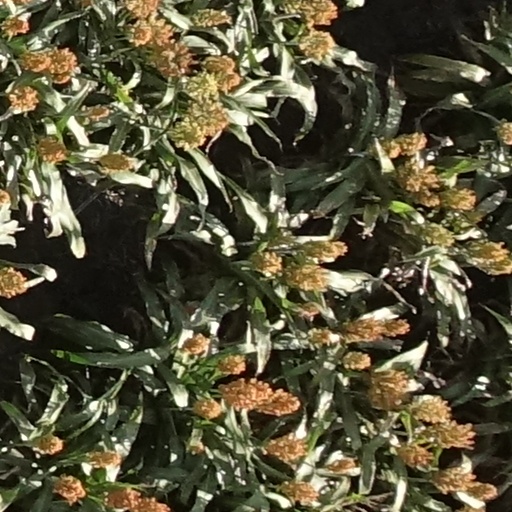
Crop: sorghum